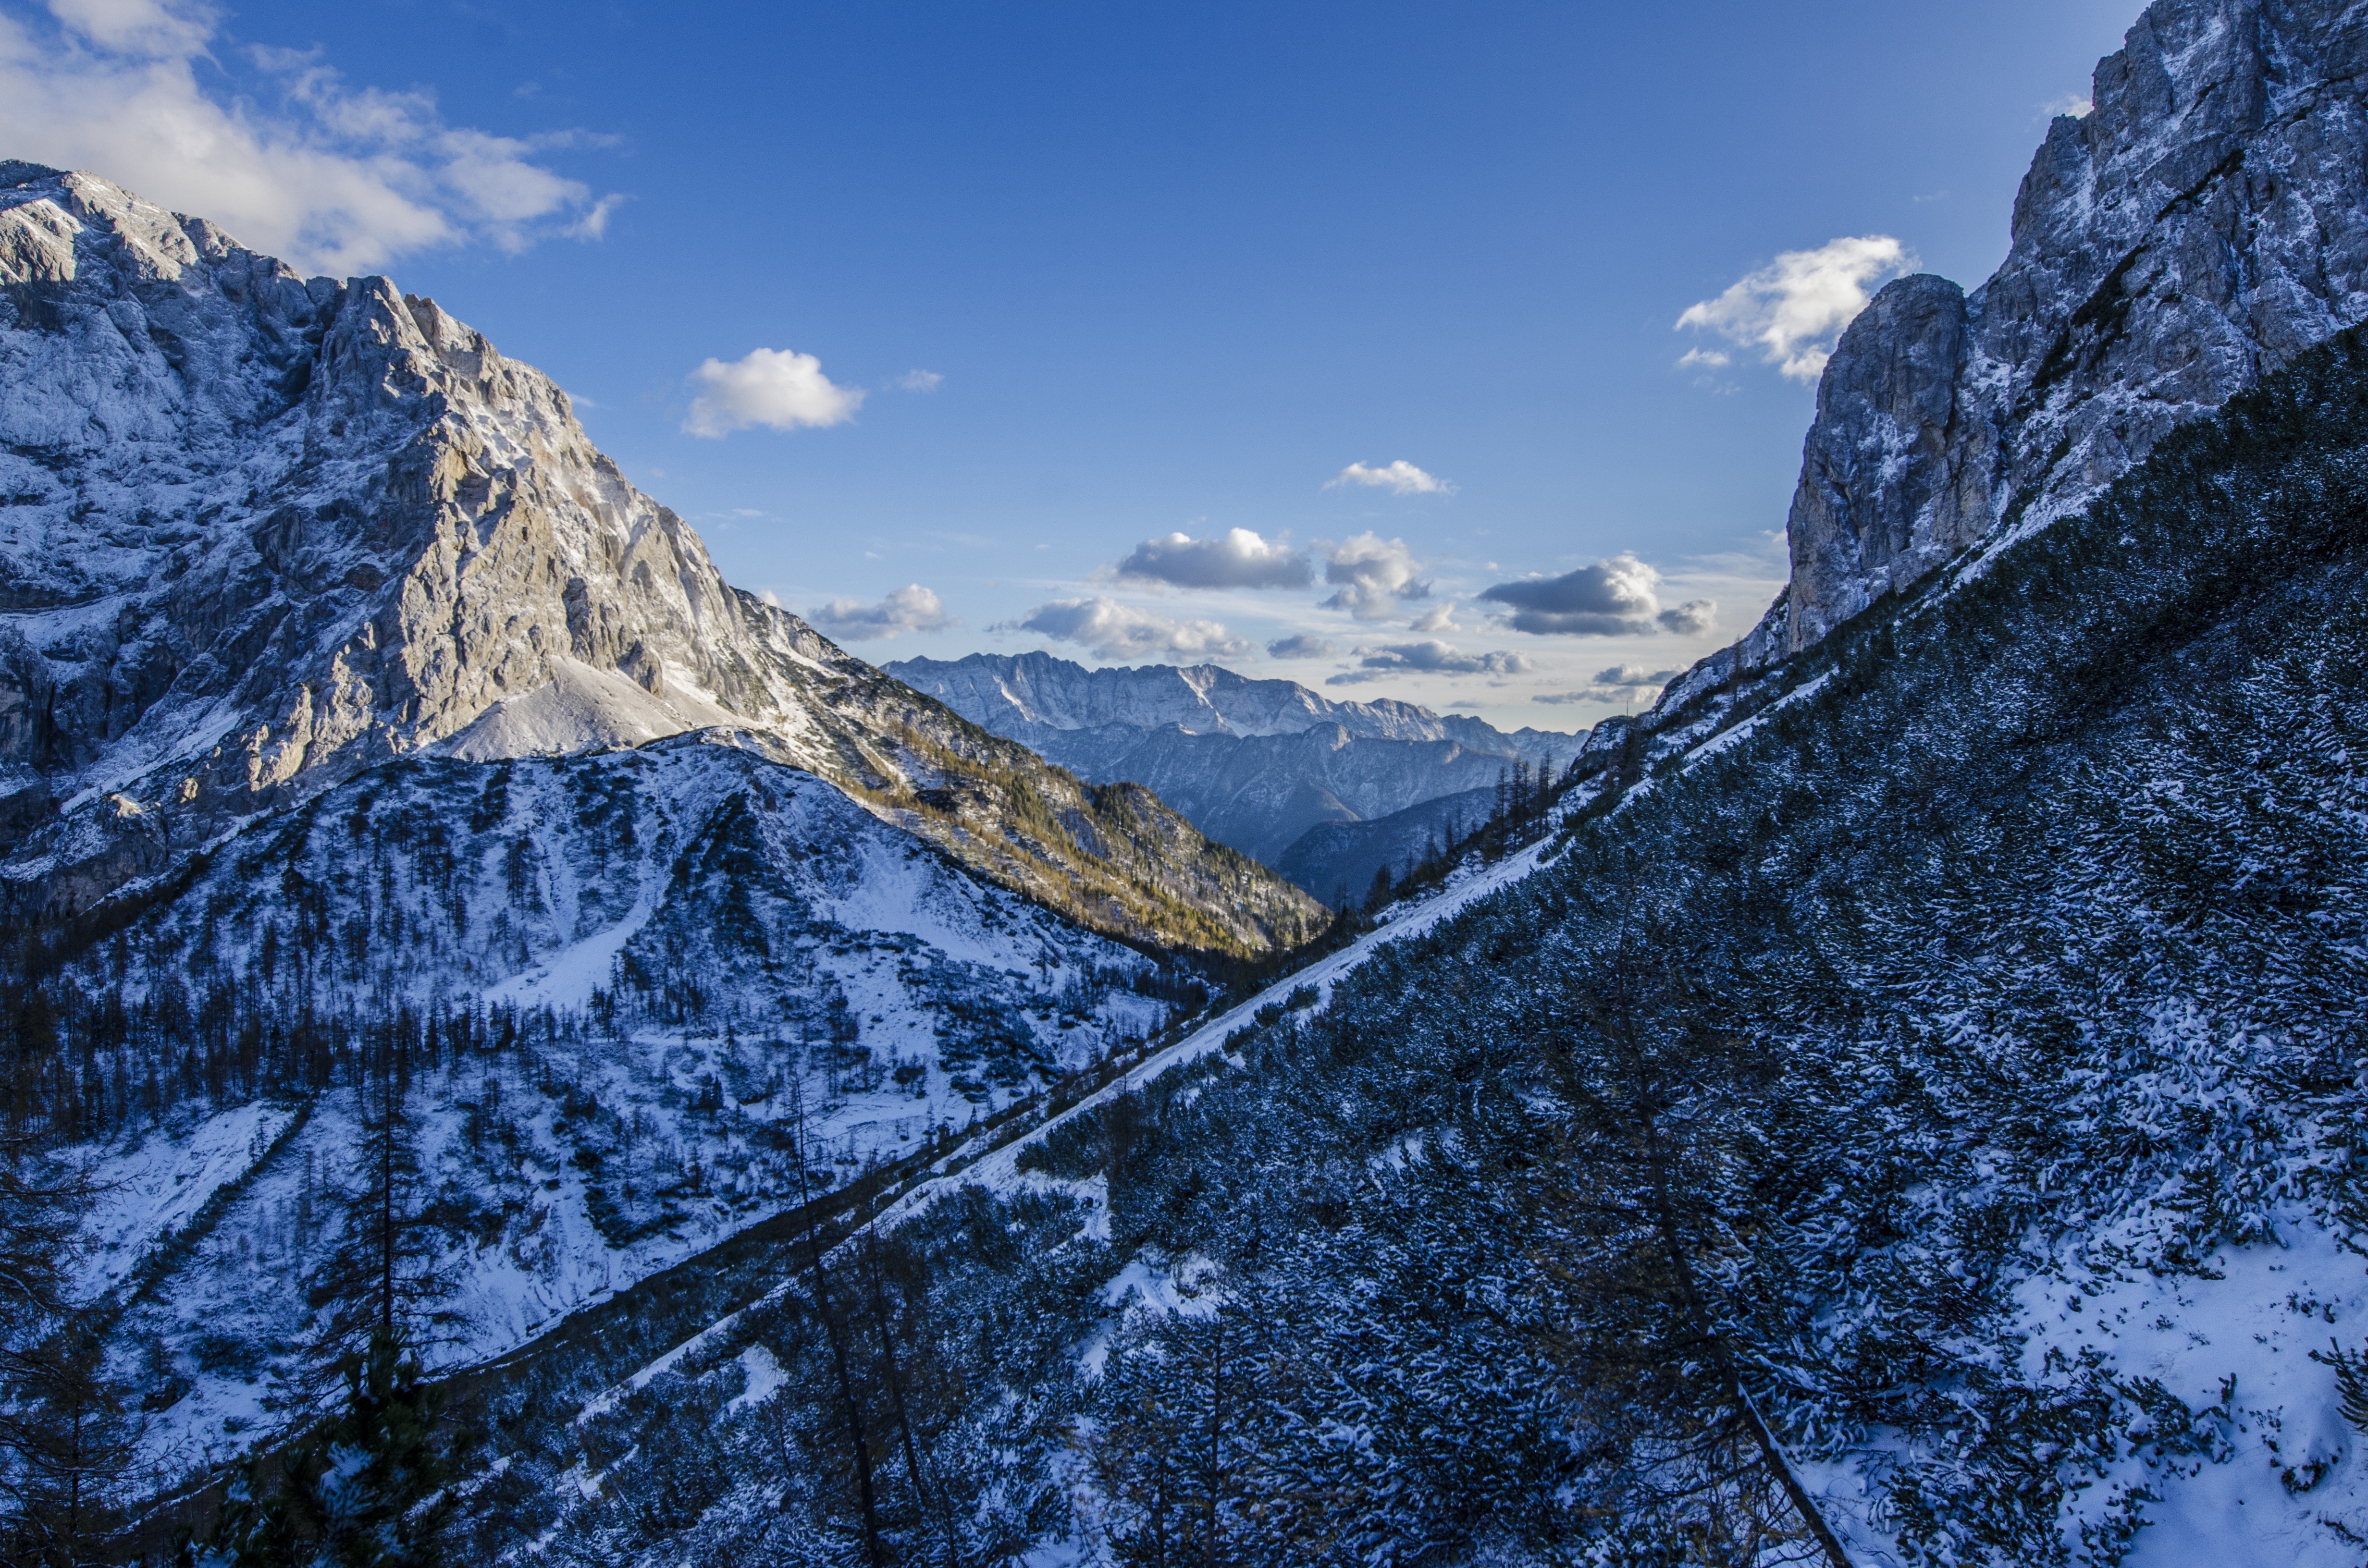
landscape, nature, wilderness, mountain, snow, cold, winter, sky, adventure, mountain range, weather, season, ridge, summit, rocks, clouds, mountains, alps, canada, cliffs, plateau, peaks, cirque, rocky mountains, landform, mountain pass, geographical feature, mountainous landforms, geological phenomenon